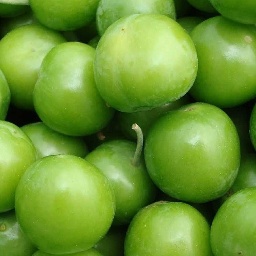
Label: plum